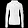
Label: Coat